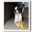
Label: dog